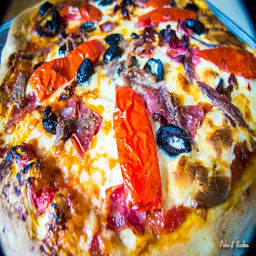
Pizza with five large red peppers evenly spaced
A cheesy pizza with red peppers and olives.
The top of a pizza with olives, meet, cheese and tomatoes.
A baked pizza sits ready to eat, with tomato, olive, and ham topping.
View of what could possibly be a pizza with colorful vegetables as toppings.